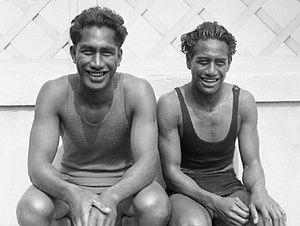
Samuel Kahanamoku est un nageur américain spécialiste des épreuves de nage libre.